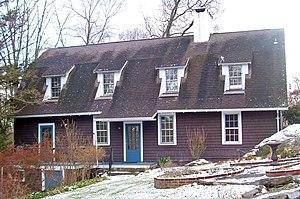
Lois Wilson, née Burnham le 4 mars 1891, morte le 6 octobre 1988 et aussi connue sous le nom de Lois W., était la cofondatrice d'Al-Anon, un groupe de soutien pour les amis et la famille d'alcooliques. Elle était la femme du cofondateur d'Alcooliques anonymes Bill W. Ils suivaient tous les deux la tradition de l'anonymat dans chacun de leur groupe respectif jusqu'à la mort de Bill en 1971, quand le New York Times a mentionné son nom complet et l'a identifié comme cofondateur des AA en rompant ainsi l'anonymat de Lois. Toutefois, elle a continué à être connue sous le nom de Lois W. au sein d'Al-Anon jusqu'à sa mort en 1988.